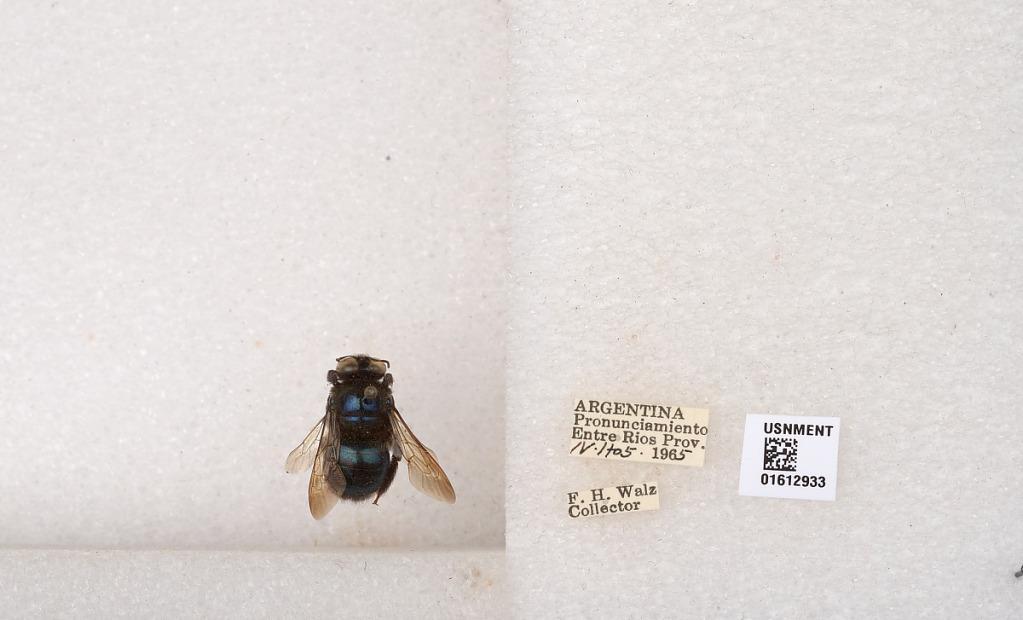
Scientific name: Xylocopa (Schonnherria) splendidula Lepeletier
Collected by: F. Walz
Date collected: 1965-4-1
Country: Argentina
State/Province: Entre Rios
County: Uruguay
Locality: Pronunciamiento